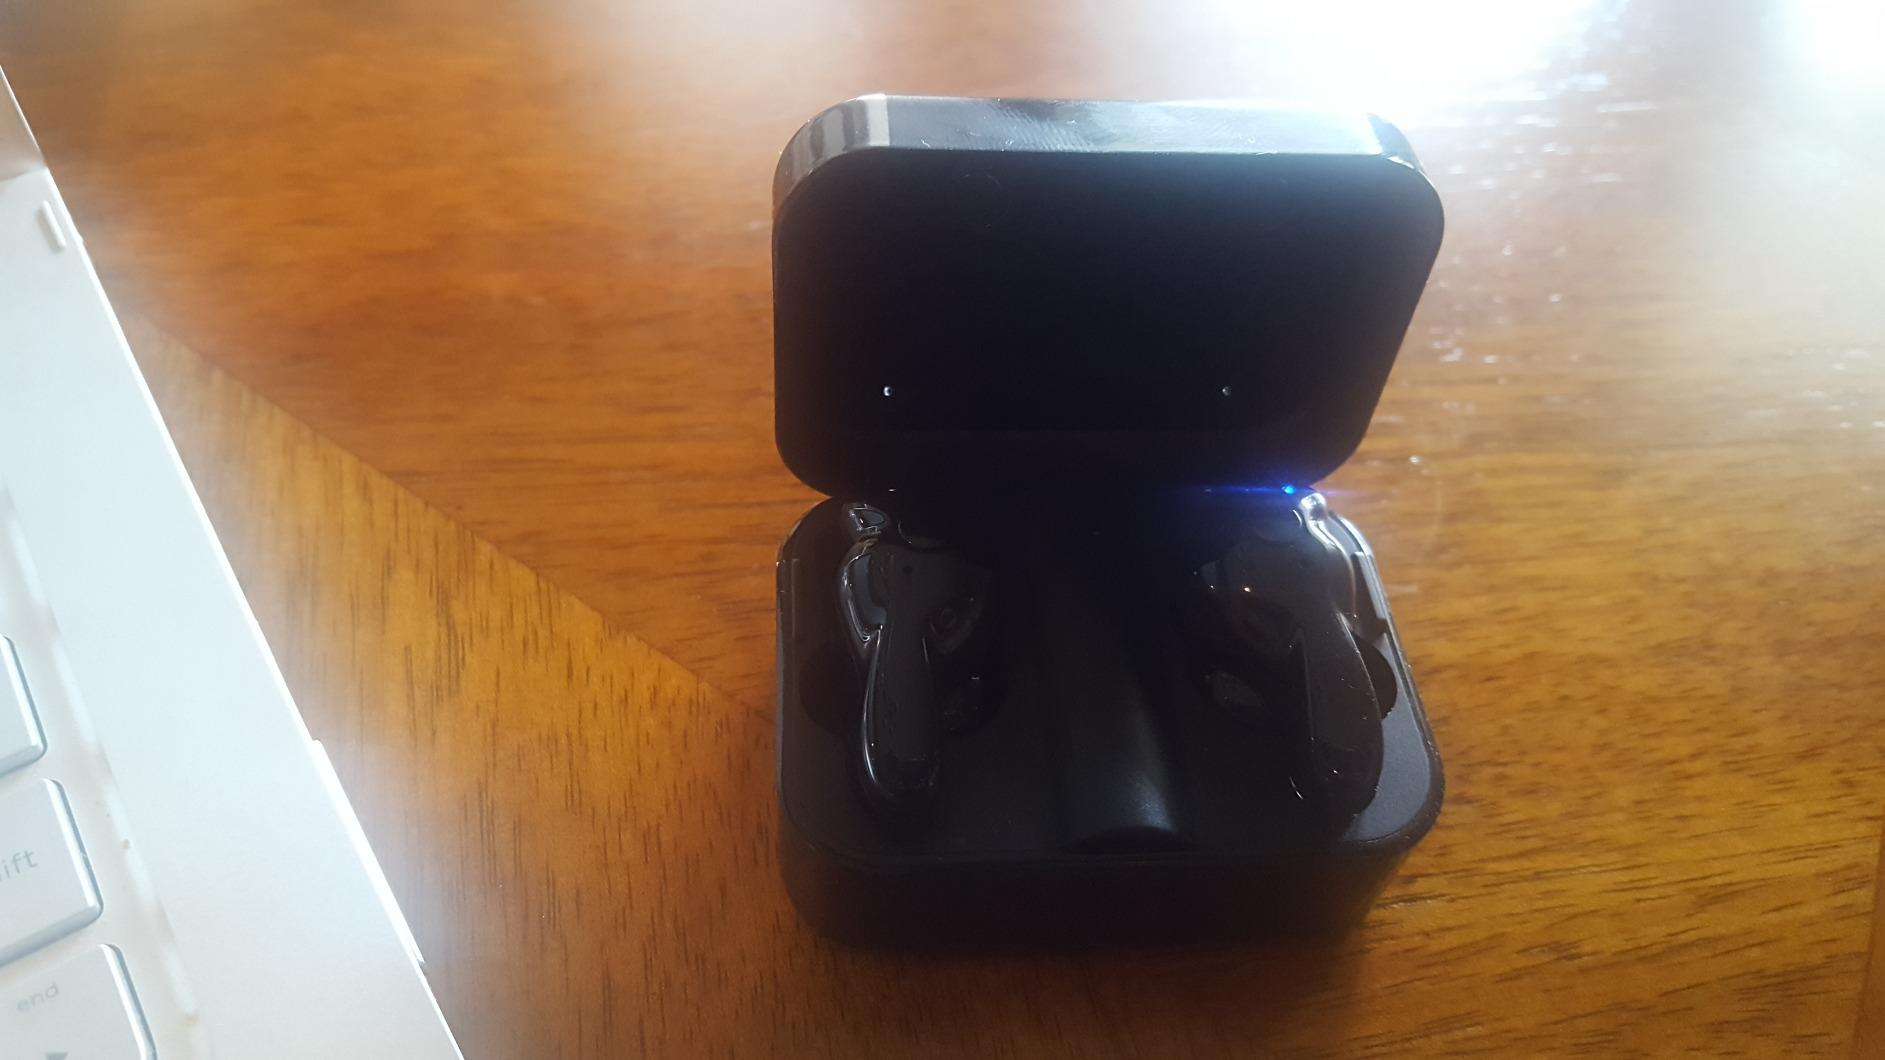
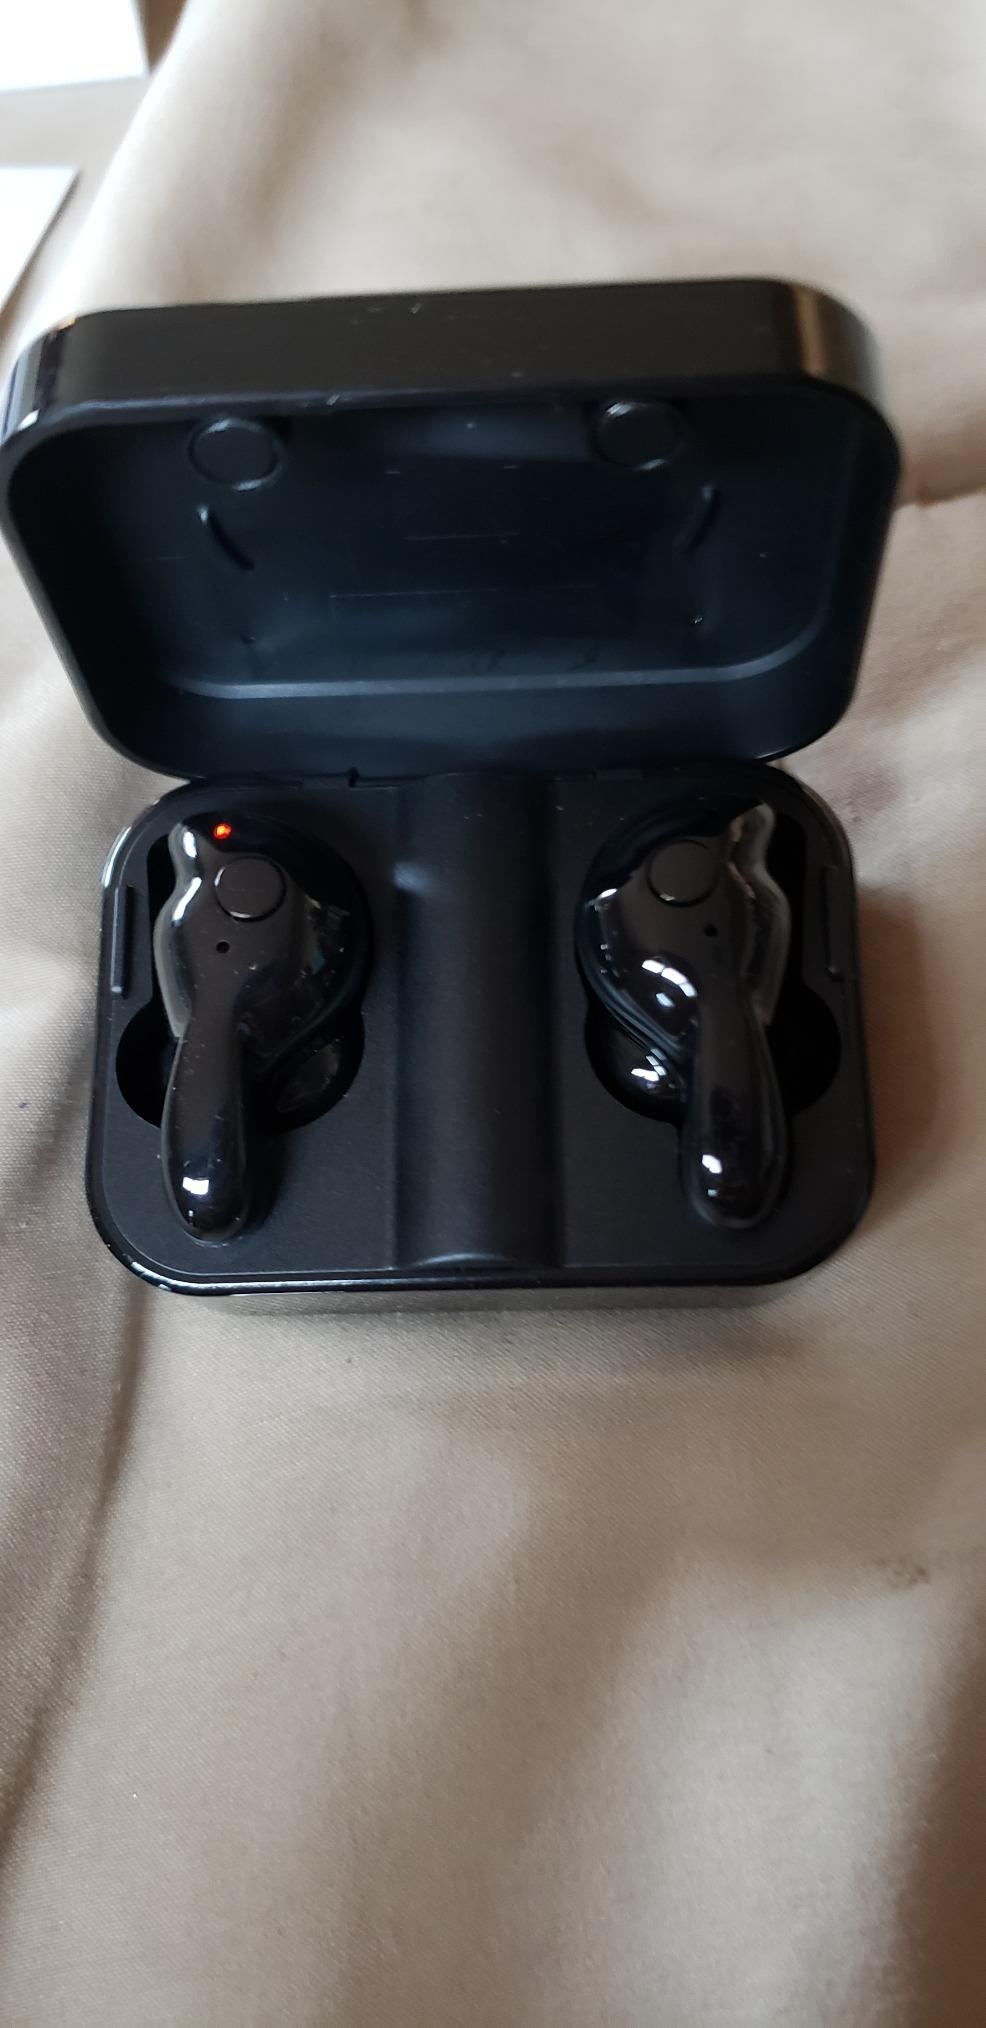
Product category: earbuds
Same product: yes